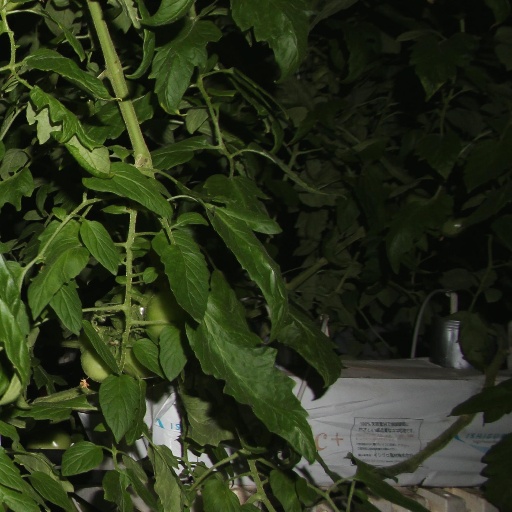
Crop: tomato